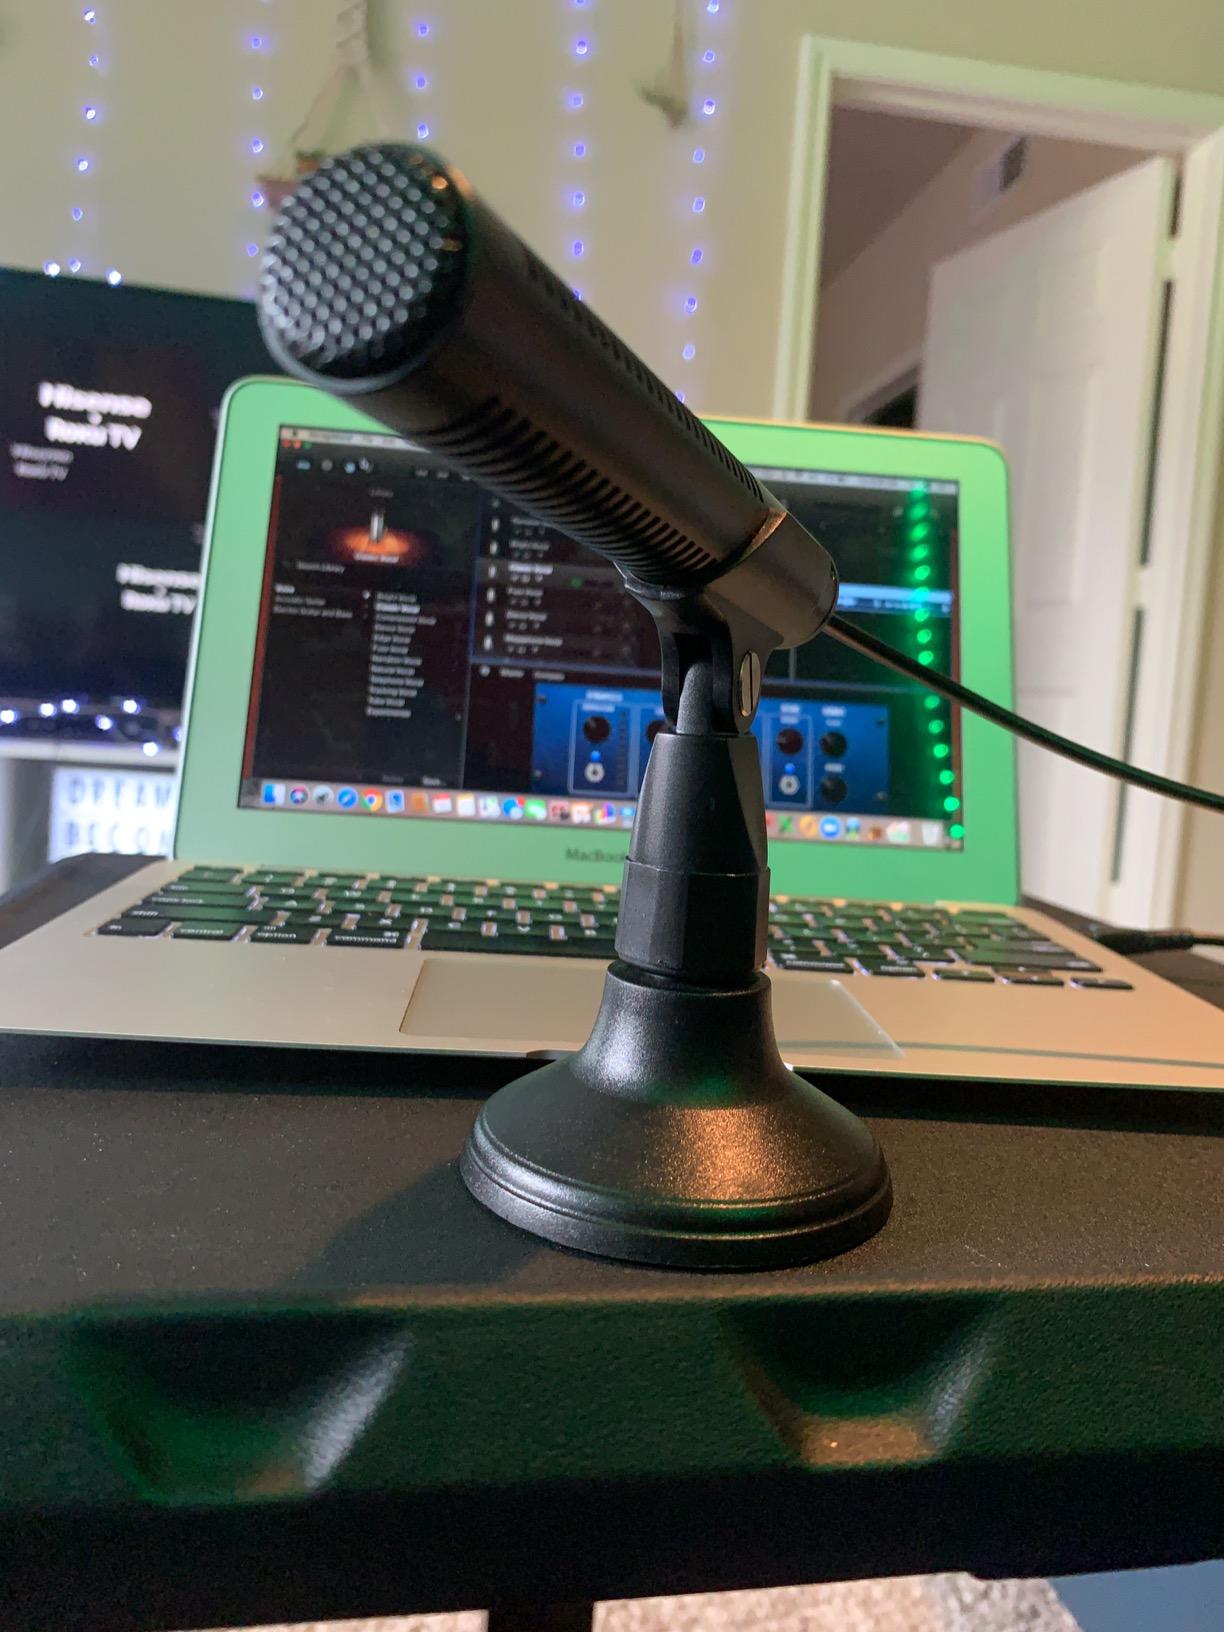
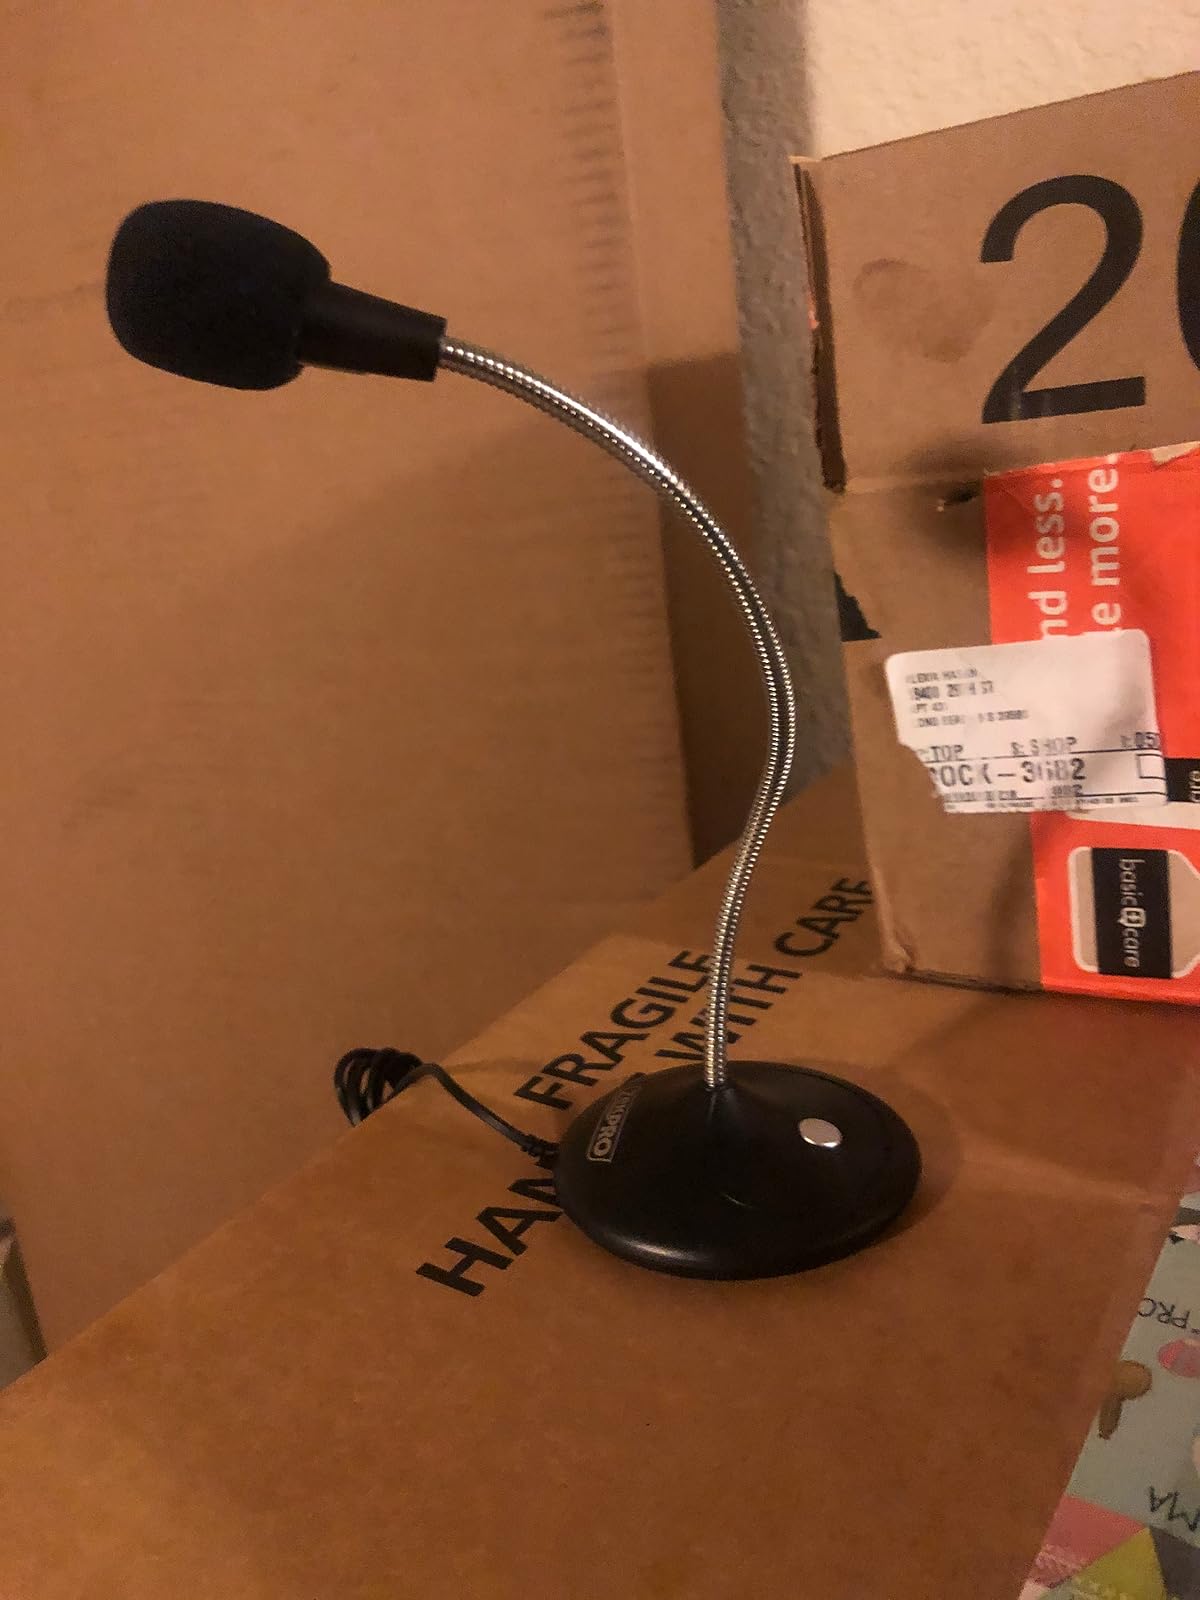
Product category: microphone
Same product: no